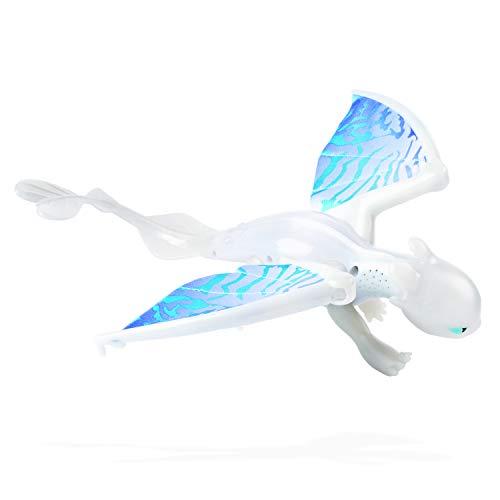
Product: Dreamworks Dragons, Lightfury Deluxe Dragon with Lights & Sounds, for Kids Aged 4 & Up
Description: Let your imagination soar with Dreamworks Dragons toys: the deluxe Dragons are magical Collectibles for kids and Dragon trainers aged 4 and up.
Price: $17.97
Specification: ProductDimensions:5x14x12inches|ItemWeight:14.1ounces|ShippingWeight:14.1ounces(Viewshippingratesandpolicies)|ASIN:B07JP6CL7L|Itemmodelnumber:6053479|Manufacturerrecommendedage:4-6years|Batteries:3LR44batteriesrequired.(included)